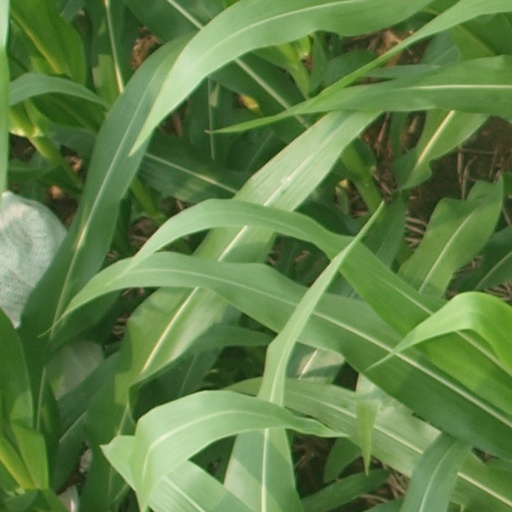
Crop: maize; corn